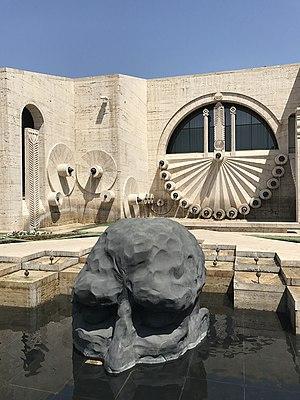
Image d'Arménie en juillet 2017.